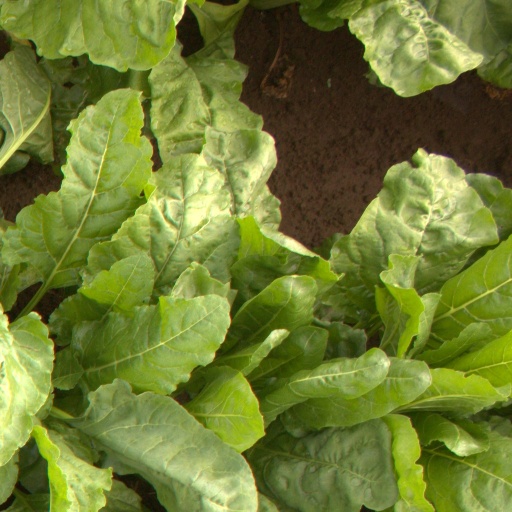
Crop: sugar beet